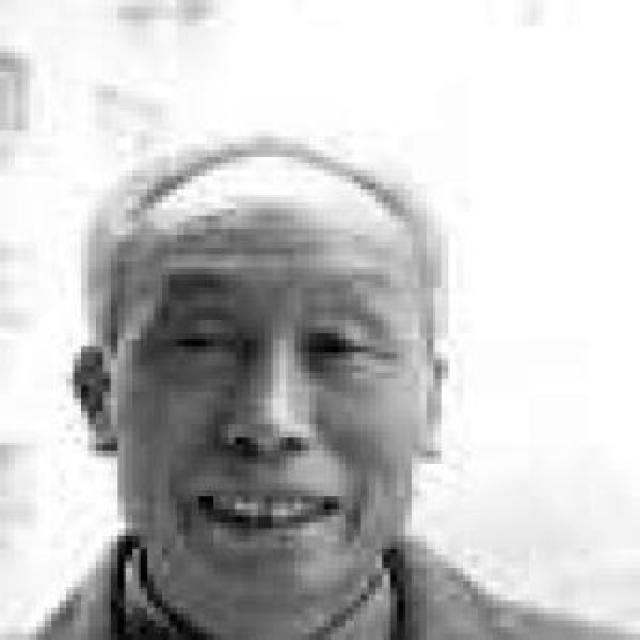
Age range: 45-64